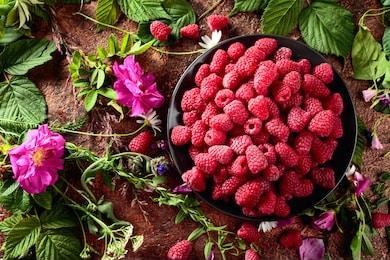
Label: raspberry